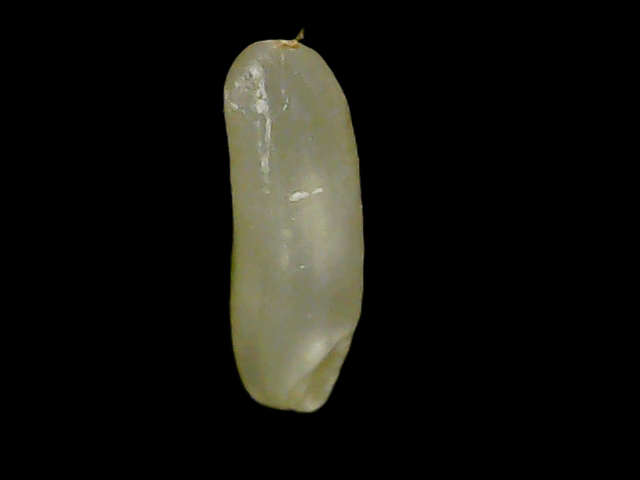
Rice variety: Binadhan21